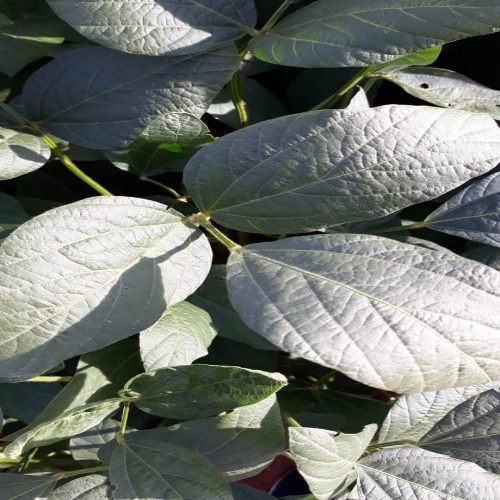
Label: Diabrotica_speciosa